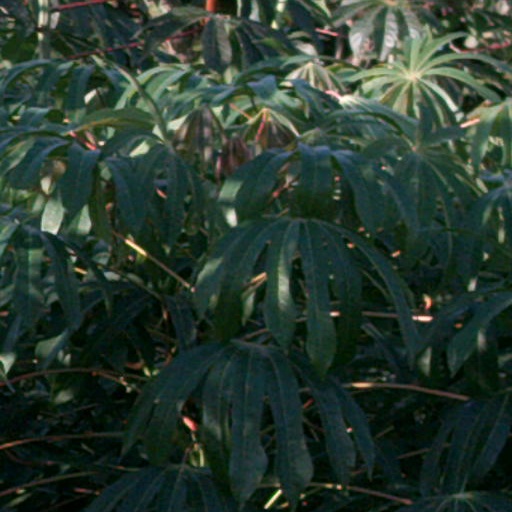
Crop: cassava